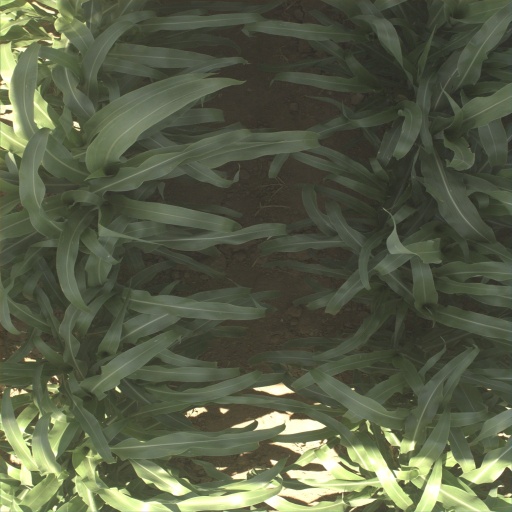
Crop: sorghum